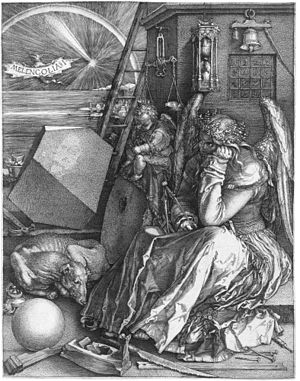
Matematik og kunst
Albrecht Dürers  Melencolia I, 1514.
Matematik og kunst er beslægtet med hinanden på flere forskellige måder. Matematik beskriver sig selv som en kunst motiveret af skønhed. Matematik kan opfattes i kunstformer såsom musik, dans, maling, arkitektur, billedehugning og tekstiler. Men denne artikel omhandler dog matematik som billedkunst.